Norse settlements in Greenland

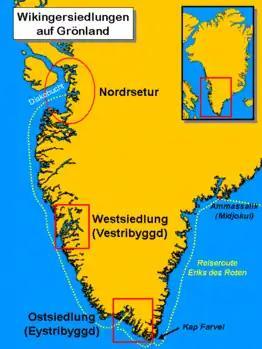
Icelandic settlements in Greenland

Norse settlements in Greenland were established after 986 by settlers coming from Iceland. The settlers, known as "Grænlendingar" ('Greenlanders' in Icelandic), were the first Europeans to explore and temporarily settle North America. It is assumed that they developed their own language that is referred to as Greenlandic Norse, not to be confused with the Eskaleut Greenlandic language. Their settlements existed for about half a millennium before they were abandoned for reasons that are still not entirely clear.